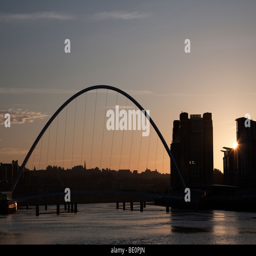
arch bridge over tourist attraction near the art gallery